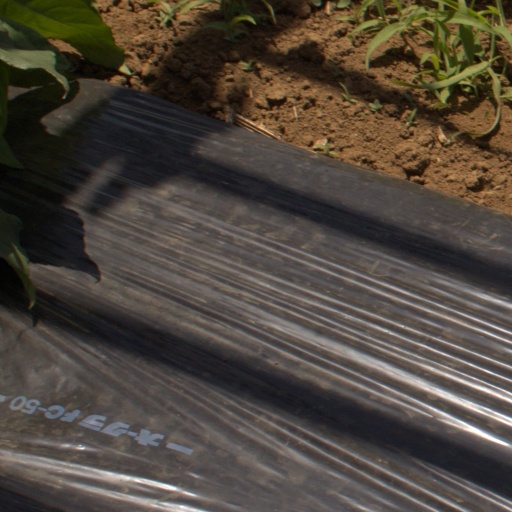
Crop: Jerusalem artichoke